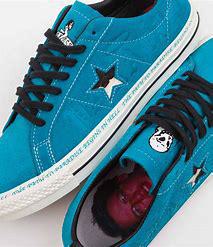
Brand: Converse
Model: One Star Pro